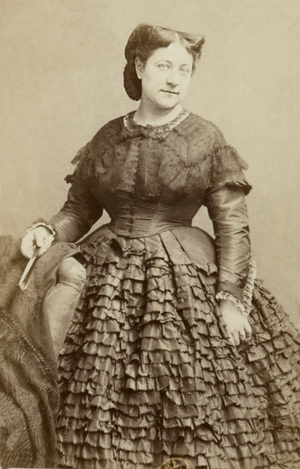
Madeleine Brohan (1833-1900), actrice, sociétaire de la Comédie-Française.
Le théâtre impérial Michel, ou « théâtre français de Saint-Pétersbourg » fut nommé en l'honneur du grand-duc Michel, fils puîné de Paul Iᵉʳ, dont le palais Michel se trouve à proximité et abrite aujourd'hui le Musée Russe de Saint-Pétersbourg.
Madeleine-Émilie Brohan est une actrice française née à Paris le 21 octobre 1833 et morte à Paris le 24 février 1900.